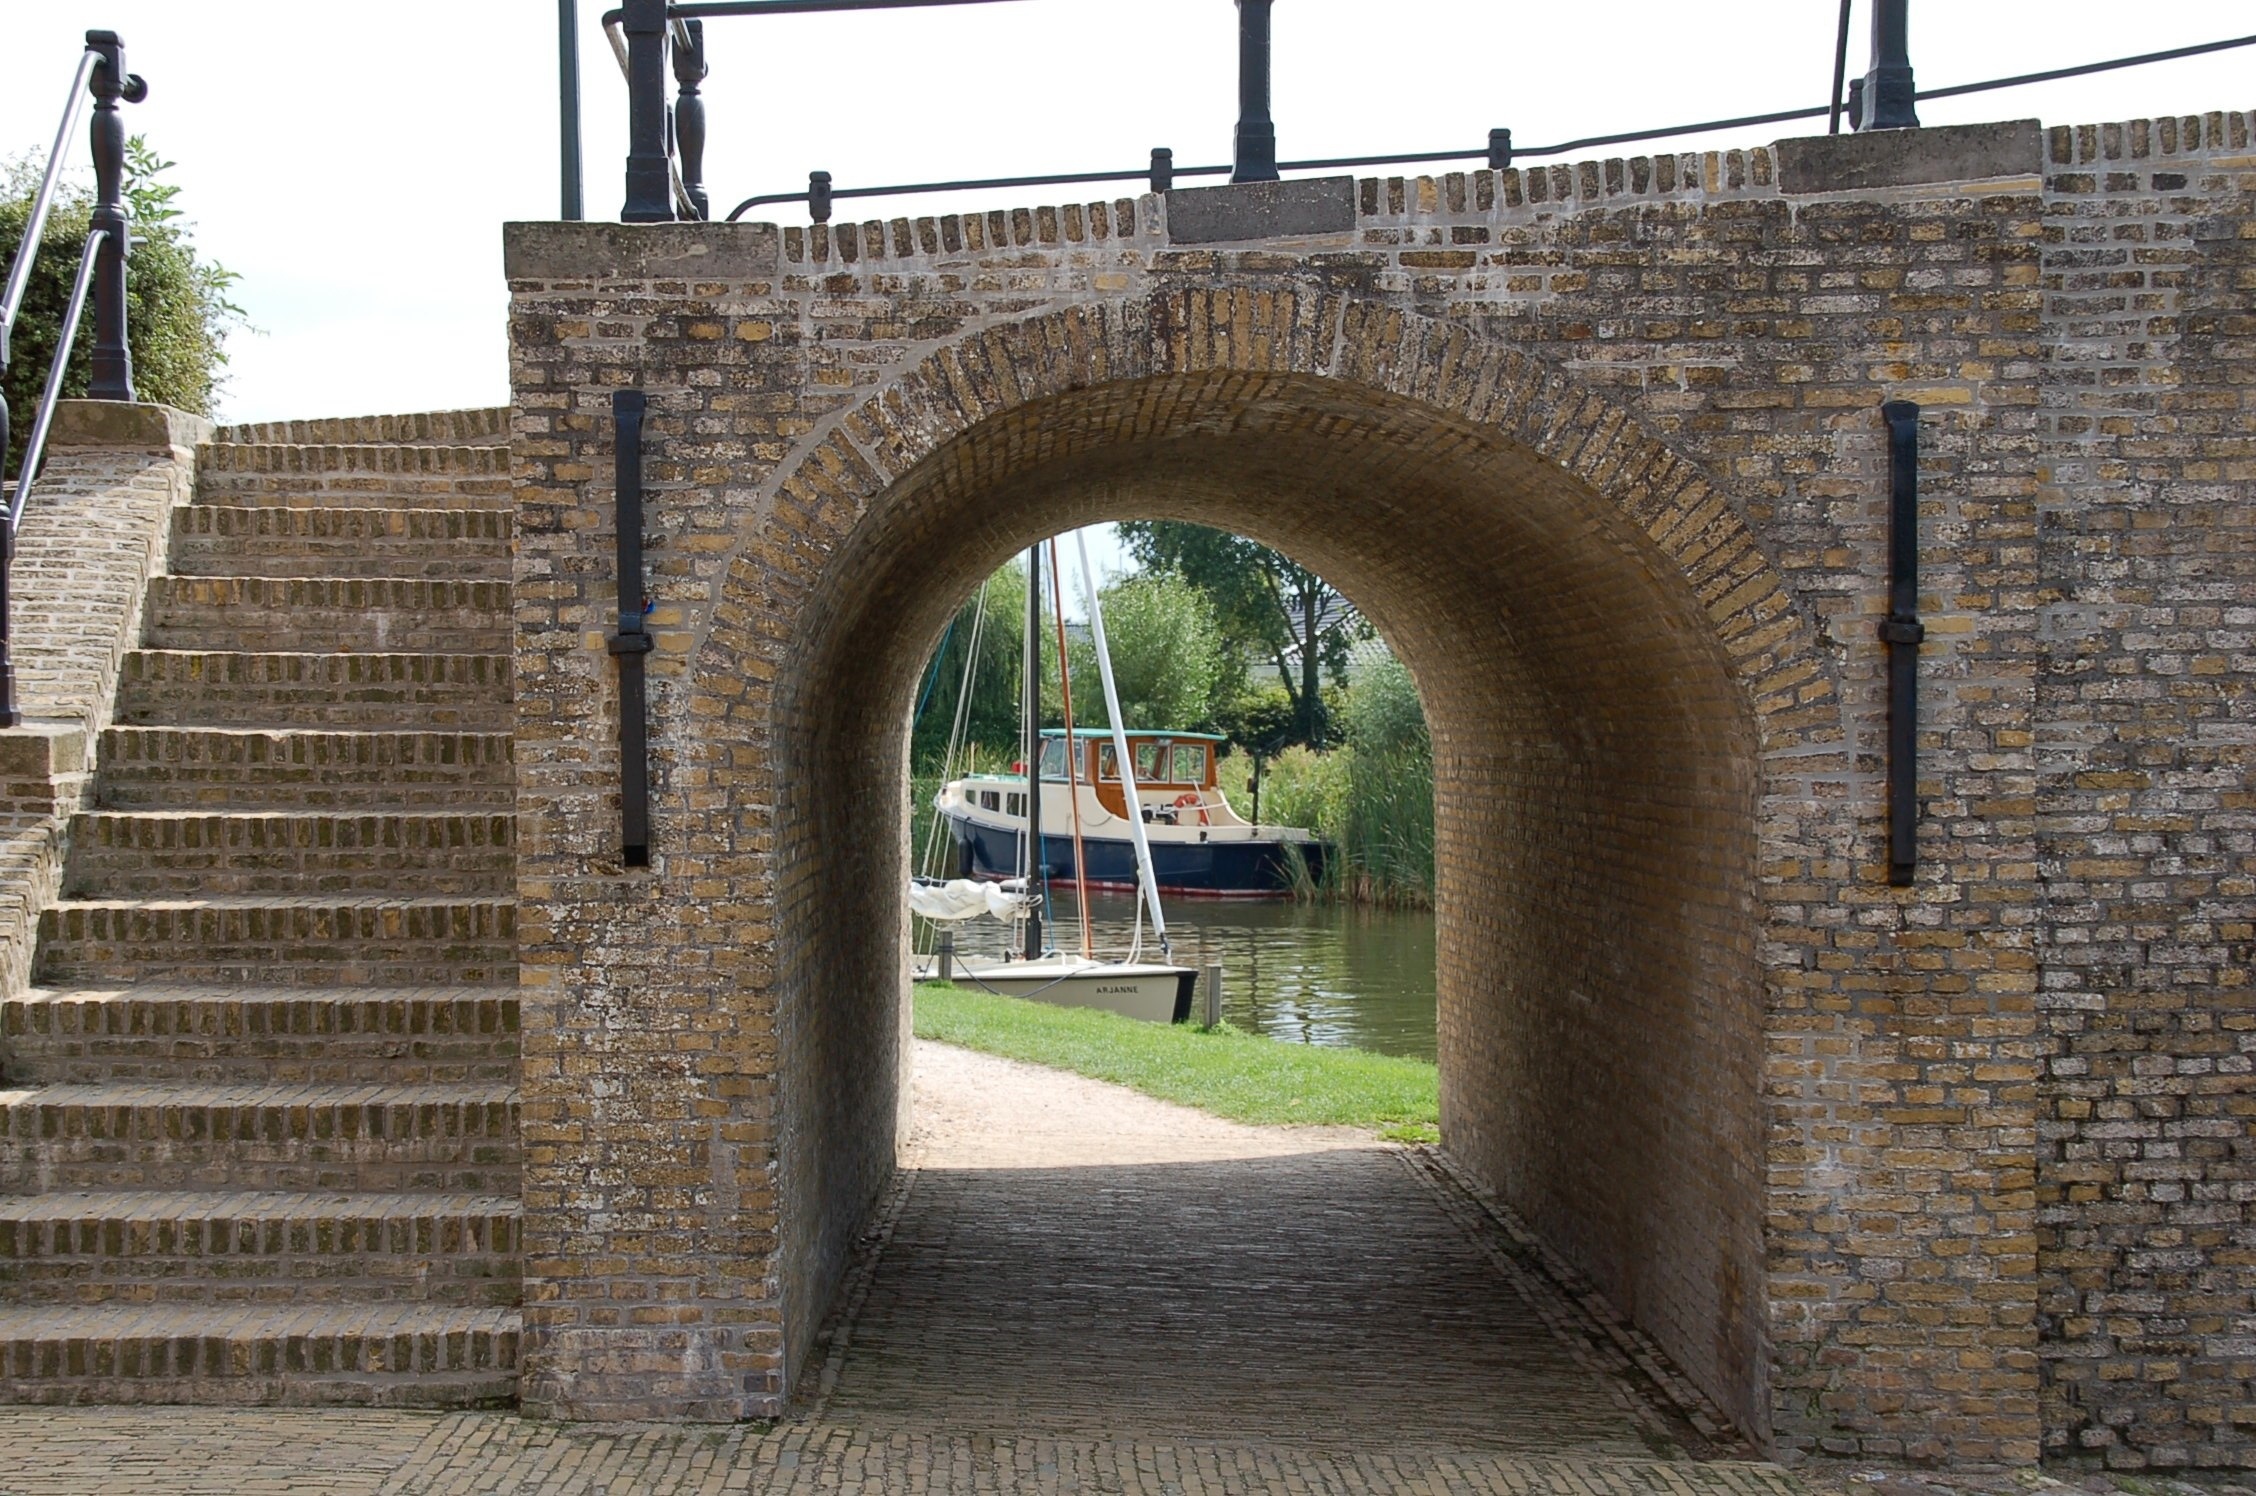
architecture, bridge, wall, summer, arch, holiday, fortification, waterway, estate, locks